2012 Australian Drivers' Championship

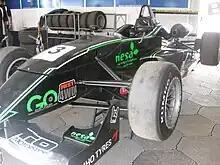
The Dallara F307 Mercedes-Benz of John Magro, who placed sixth in the championship

The championship was contested over a seven-round series, with two Sprint Races and a Feature Race at each round.